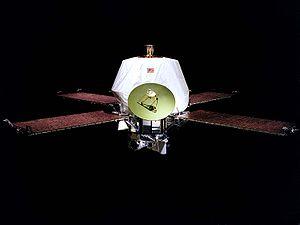
Le programme Mariner est une série de missions spatiales américaines de la NASA ayant pour objectif d'envoyer des sondes spatiales afin d'étudier les planètes du Système solaire inférieur, les plus proches de la Terre. Dix sondes spatiales, de Mariner 1 à Mariner 10, sont lancées entre 1962 et 1973 vers les planètes Mars, Vénus et Mercure. Les coûts de recherche, de développement, de lancement et de soutien de la série de véhicules spatiaux Mariner s'élève à 554 millions de dollars américains.
Un satellite artificiel est un objet fabriqué par l'être humain, envoyé dans l'espace à l'aide d'un lanceur et gravitant autour d'une planète ou d'un satellite naturel comme la Lune. La vitesse imprimée par le lanceur au satellite lui permet de se maintenir pratiquement indéfiniment dans l'espace en décrivant une orbite autour du corps céleste. Celle-ci, définie en fonction de la mission du satellite, peut prendre différentes formes — héliosynchrone, géostationnaire, elliptique, circulaire — et se situer à des altitudes plus ou moins élevées, classées en orbite basse, moyenne ou haute.
Mariner 9 est une sonde orbitale de la NASA qui a aidé à l'exploration de Mars. Elle fait partie du programme Mariner.